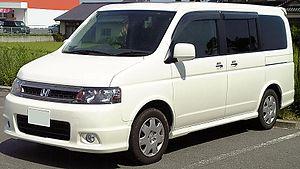
La Honda Stepwgn est un monospace vendu depuis 1996 au Japon, sa dernière génération date d'octobre 2009.